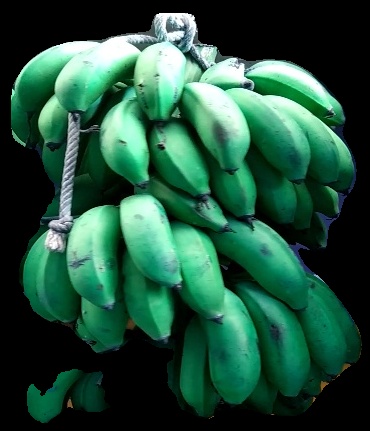
Variety: rasbale
Grade: grade2